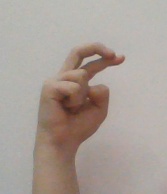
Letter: zay